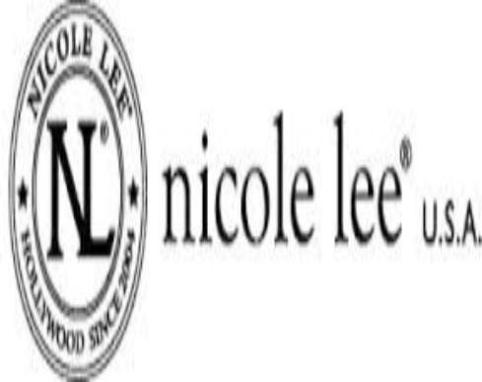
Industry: Clothes